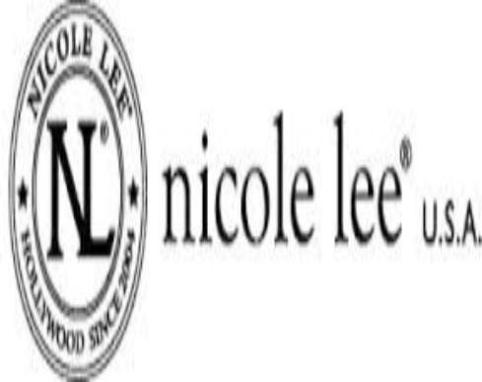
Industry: Clothes